John Peter Van Ness

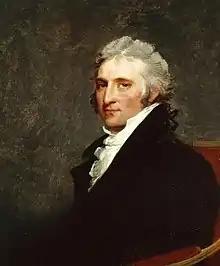
Gilbert Stuart, "John Peter Van Ness", 1805, on display at Edgewater, a historic mansion in Barrytown, New York.

Johannes Petrus "John Peter" Van Ness (November 4, 1769 – March 7, 1846) was an American politician who served as a U.S. Representative from New York from 1801 to 1803 and Mayor of Washington, D.C. from 1830 to 1834.